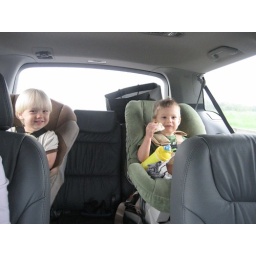
The boys in the van